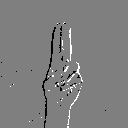
ASL letter: u